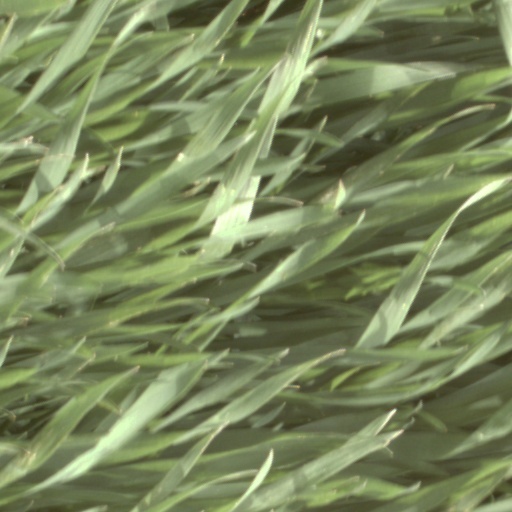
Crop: wheat